House of Medina Sidonia

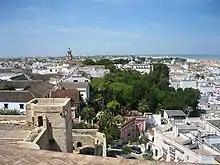
View of Sanlúcar de Barrameda, original manor and capital of the estates of the House of Medina Sidonia.

However, the house lost part of its original estates due to the marriage dowries and the will of María Alfonso Coronel given in 1330. By these means, her daughter Isabel Pérez de Guzmán, married to Fernán Ponce de León, contributed to the future House of Arcos the Lordship of Marchena, the retention on the rents of Medina Sidonia, the villas of Rota and Chipiona and, it seems, half of Ayamonte. Likewise, another daughter of the marriage, Leonor Pérez de Guzmán, married in 1306 to Luis de la Cerda, bequeathed to the future House of Medinaceli El Puerto de Santa María together with Villafranca, el Alijar and other estates.